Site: brandenburg
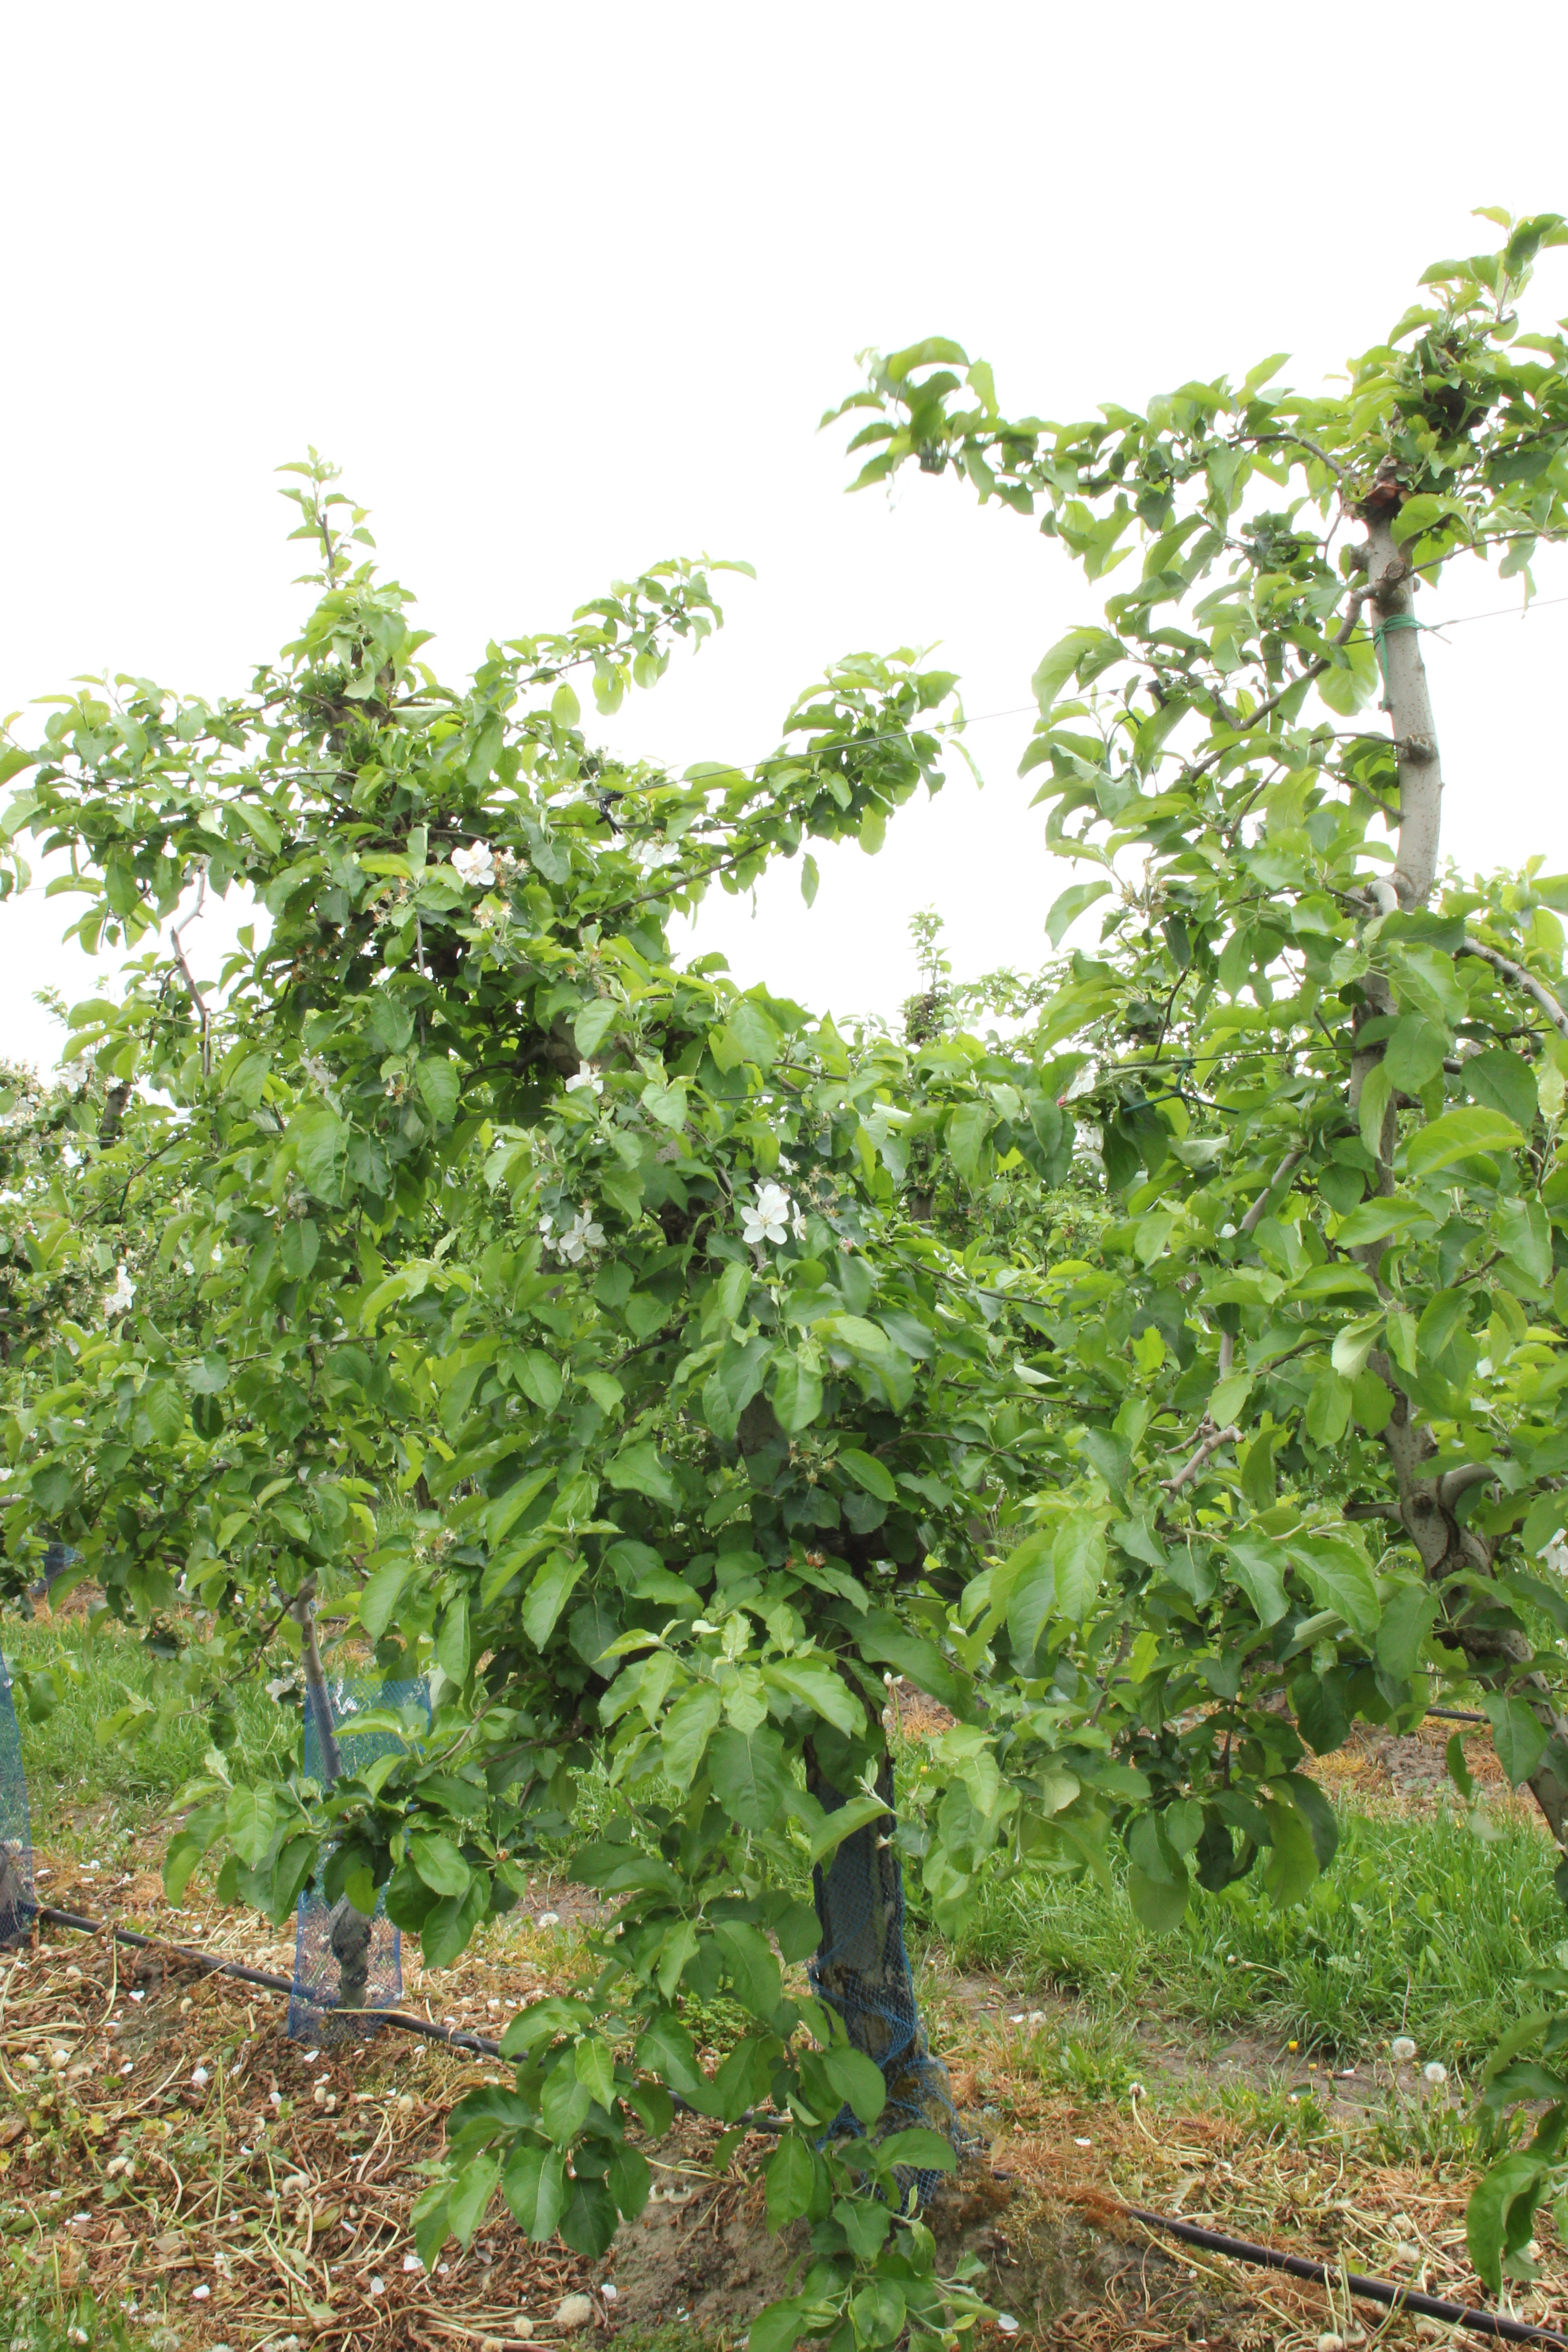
Growth stage (BBCH 67): Flowering